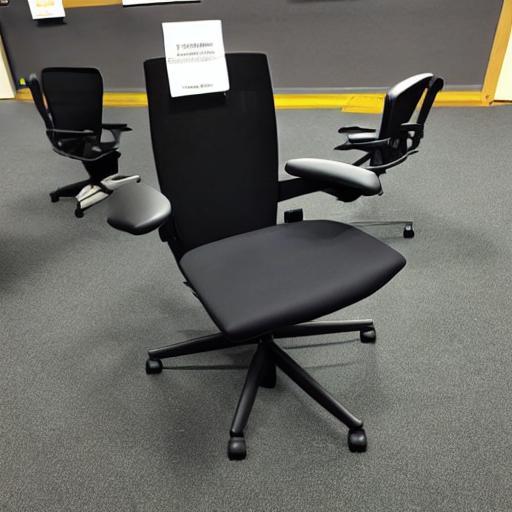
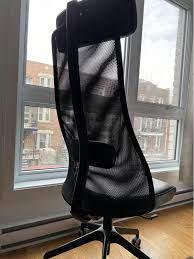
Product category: items_chair
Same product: no